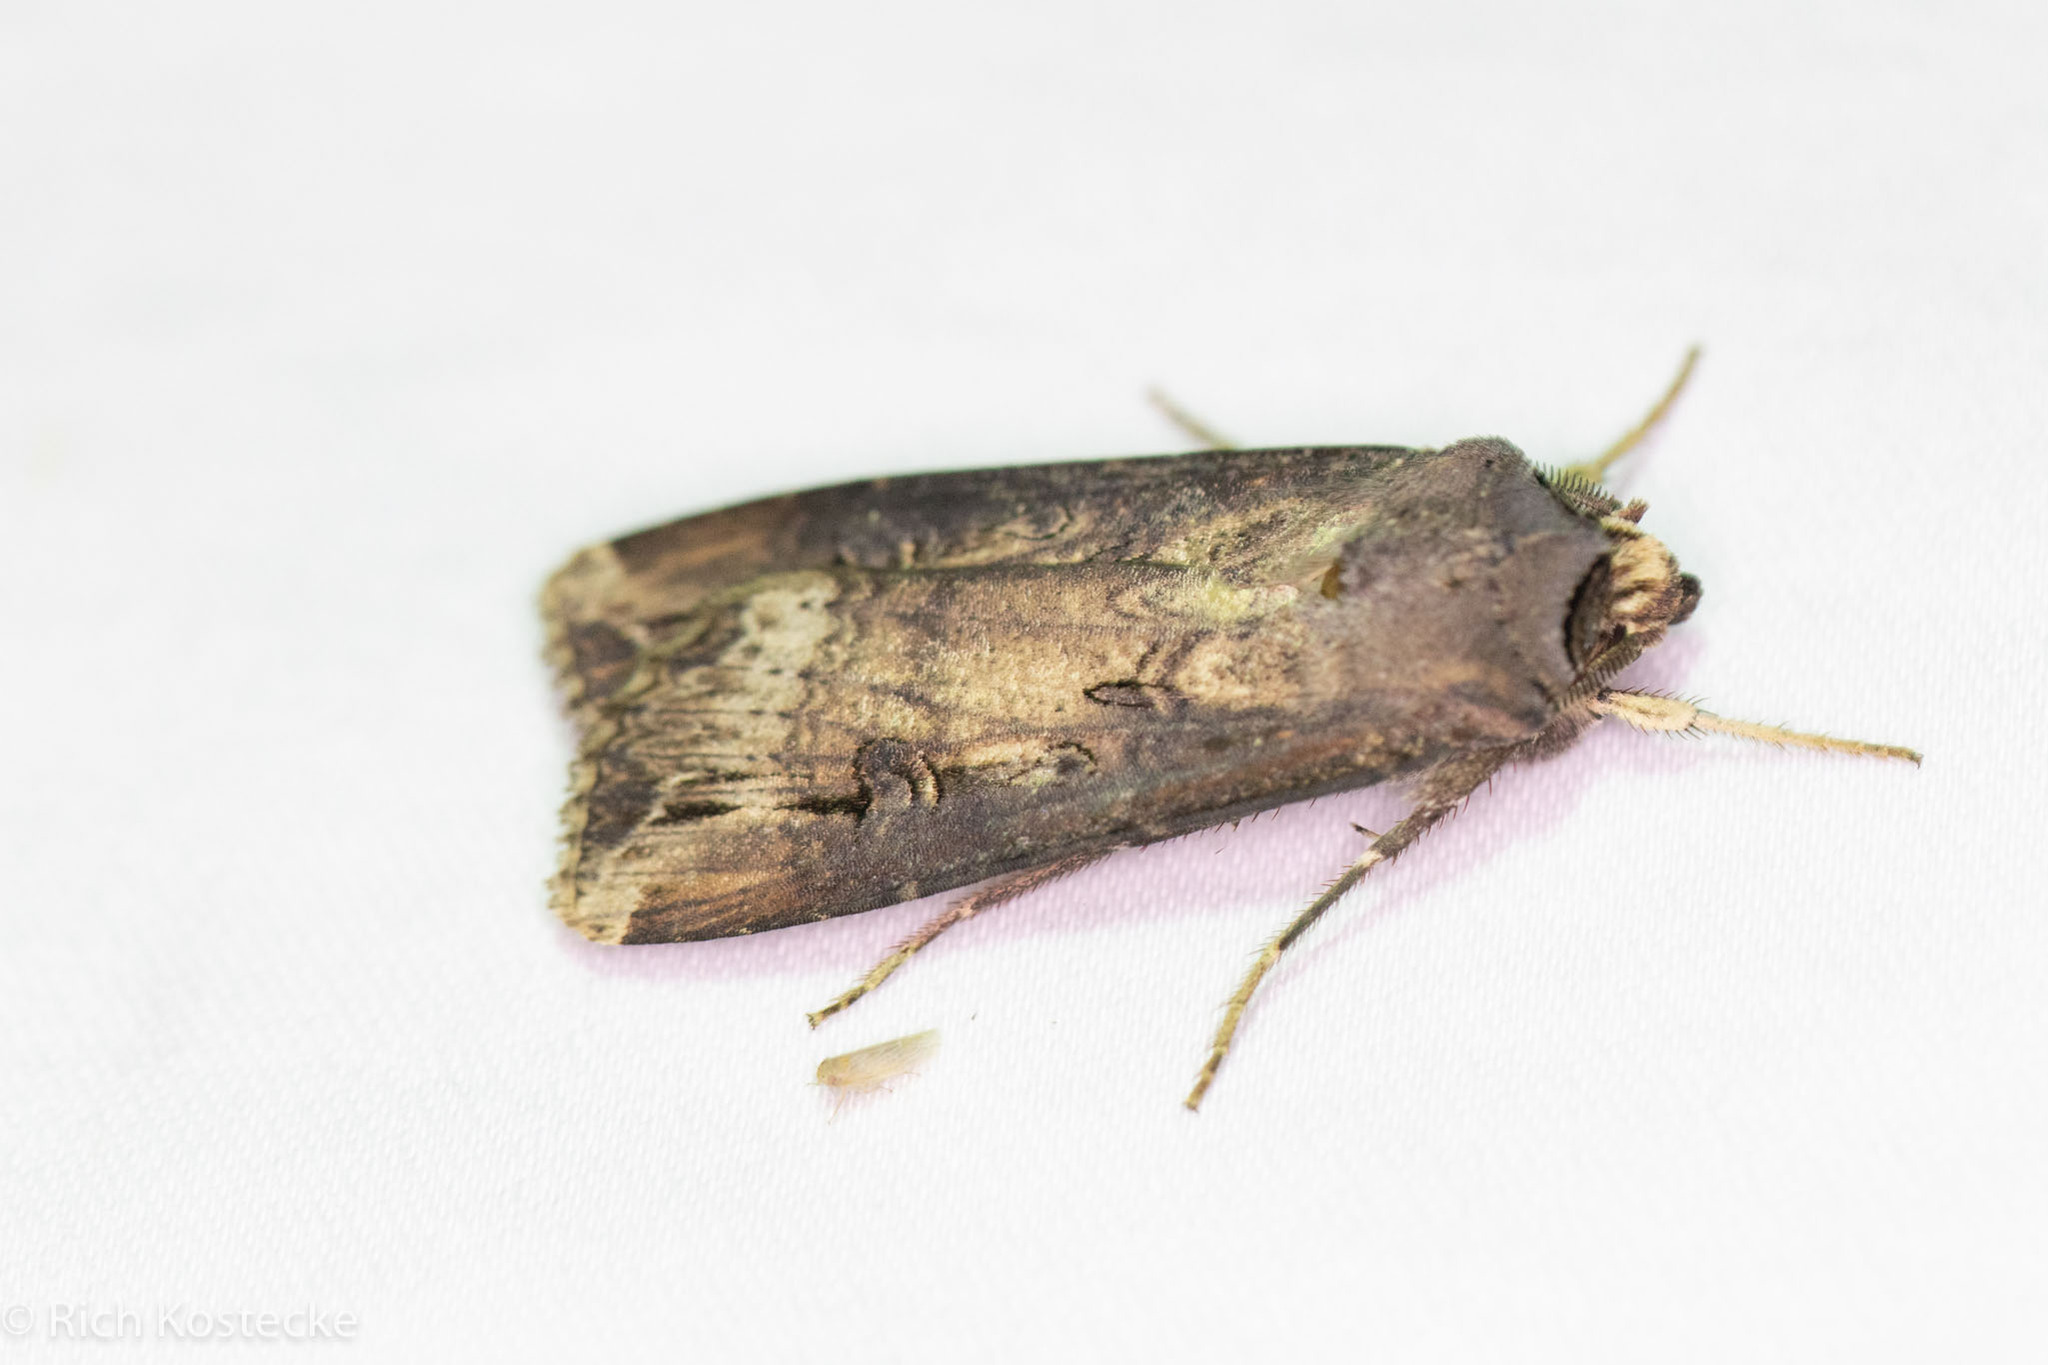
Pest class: cutworms